Istituto Nazionale di Studi Etruschi ed Italici

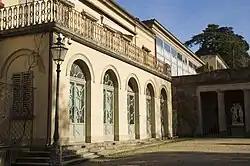
Headquarters of Institute for Etruscan and Italic Studies (Istituto Nazionale di Studi Etruschi ed Italici) inside the Boboli Gardens, Florence, Tuscany

Istituto Nazionale di Studi Etruschi ed Italici (English: Institute for Etruscan and Italic Studies) is a cultural institution based in Florence, Tuscany, Italy. It was founded in 1925 with the aim of promoting and enhancing in Italy and worldwide studies on the Etruscan civilization and other peoples of ancient Italy.